Saint Valentine

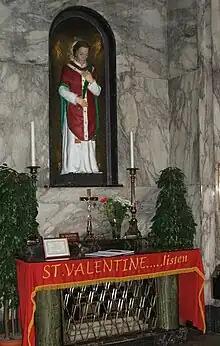
A shrine of Saint Valentine in Whitefriar Street Carmelite Church in Dublin, Ireland

An embellishment to this account states that before his execution, Saint Valentine wrote a note to Asterius's daughter signed "from your Valentine", which is said to have "inspired today's romantic missives".